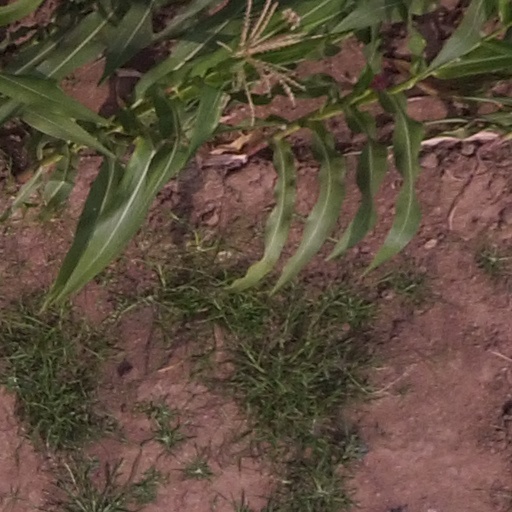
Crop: maize; corn